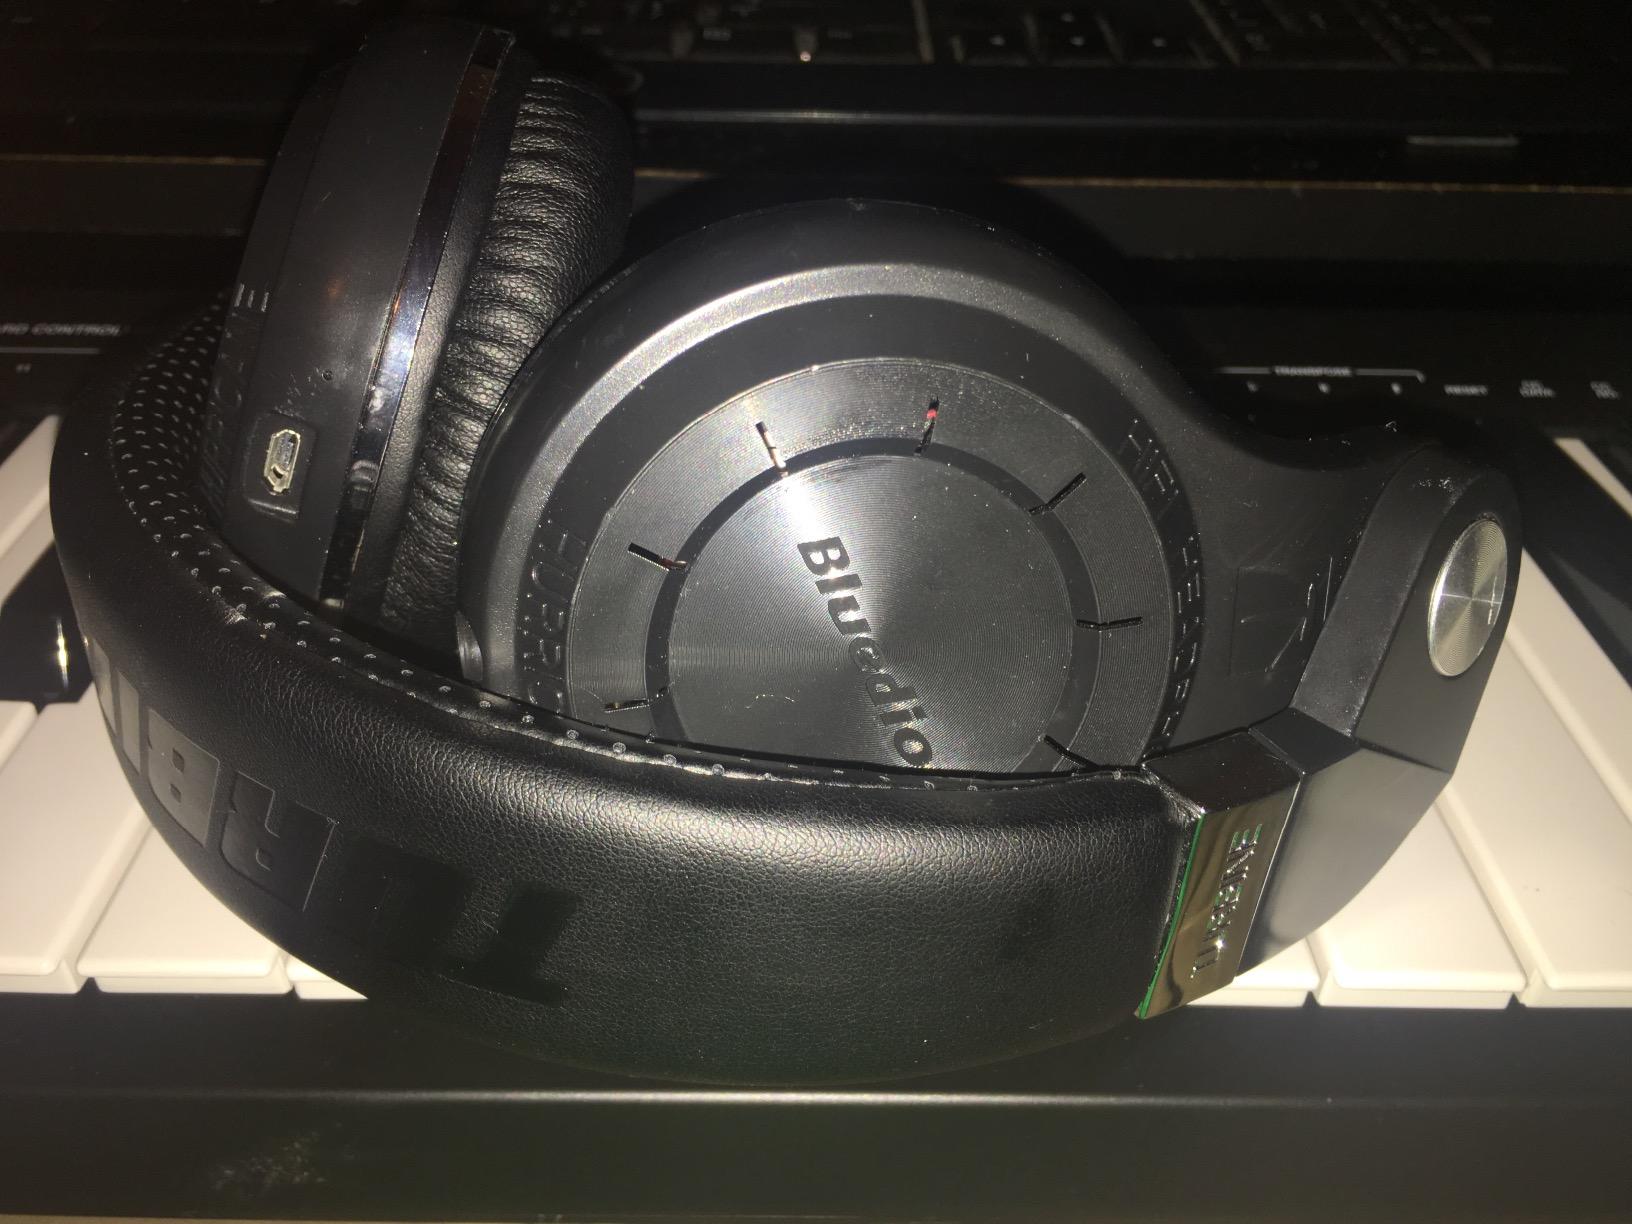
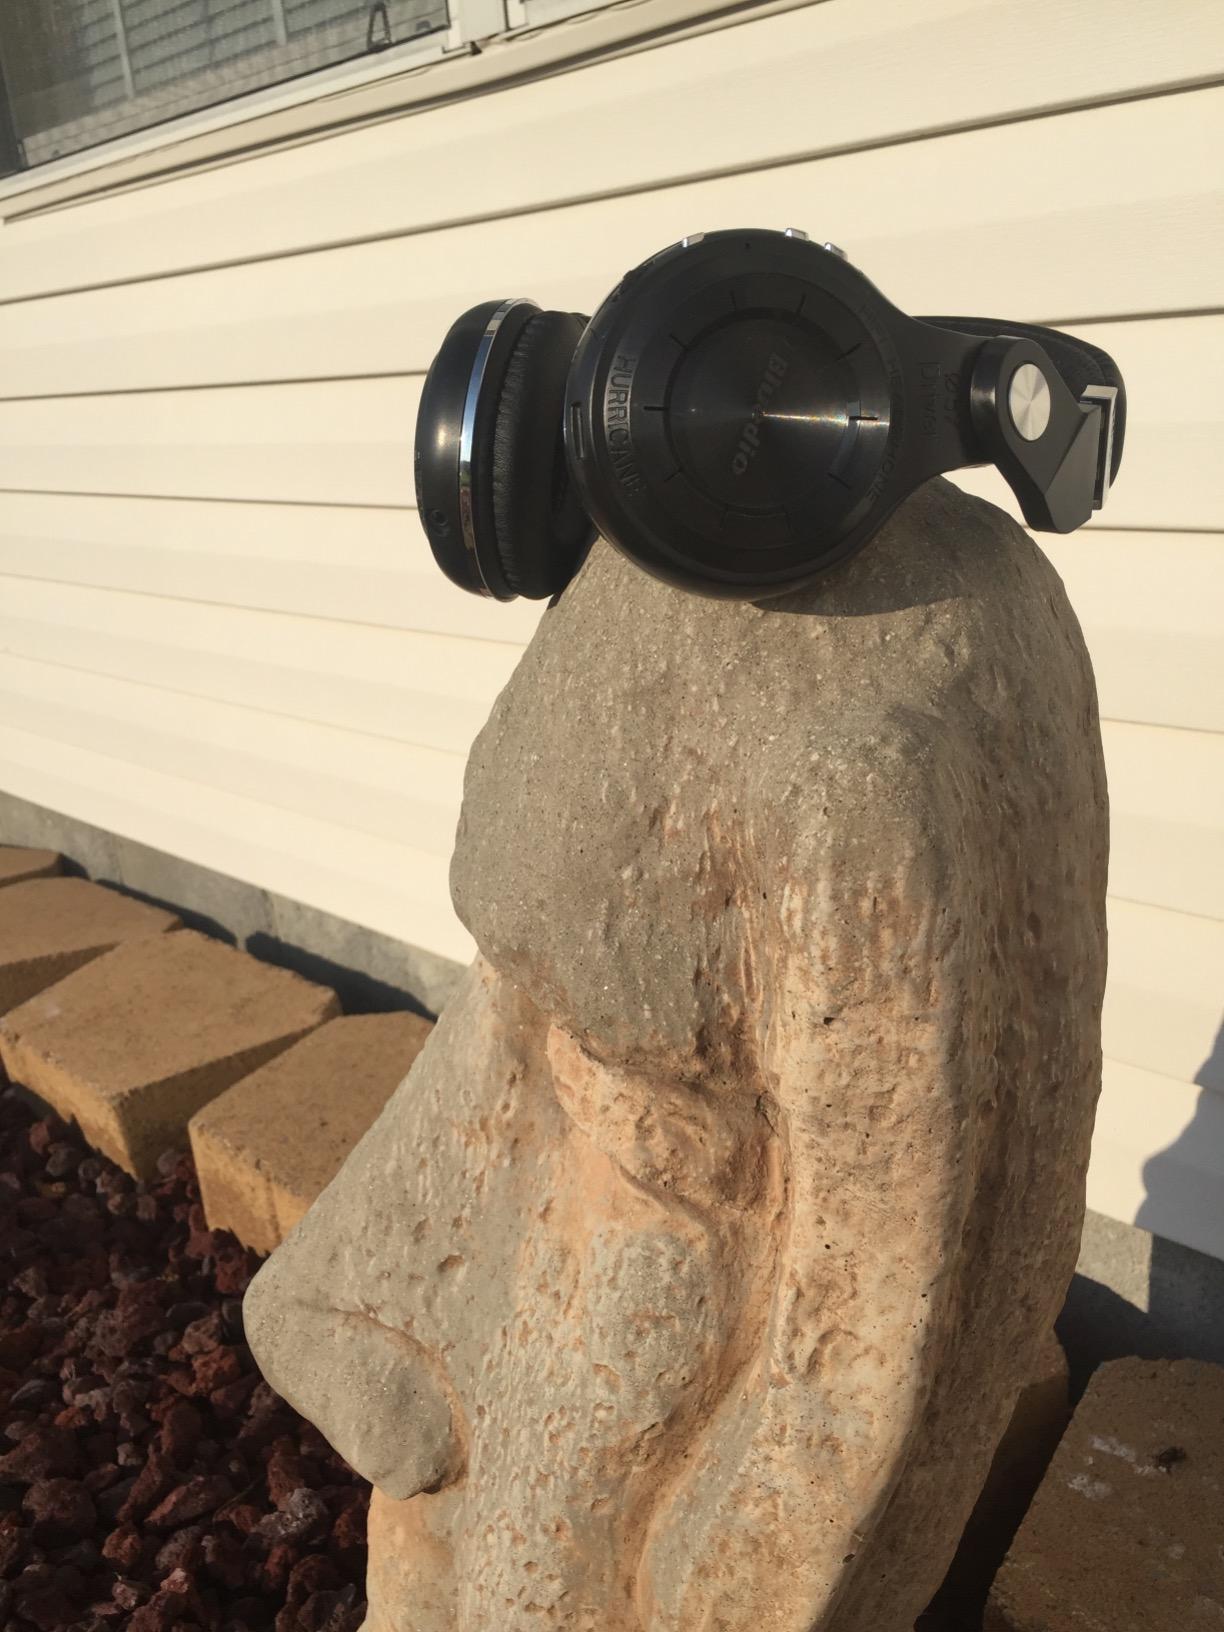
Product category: headphones
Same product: yes